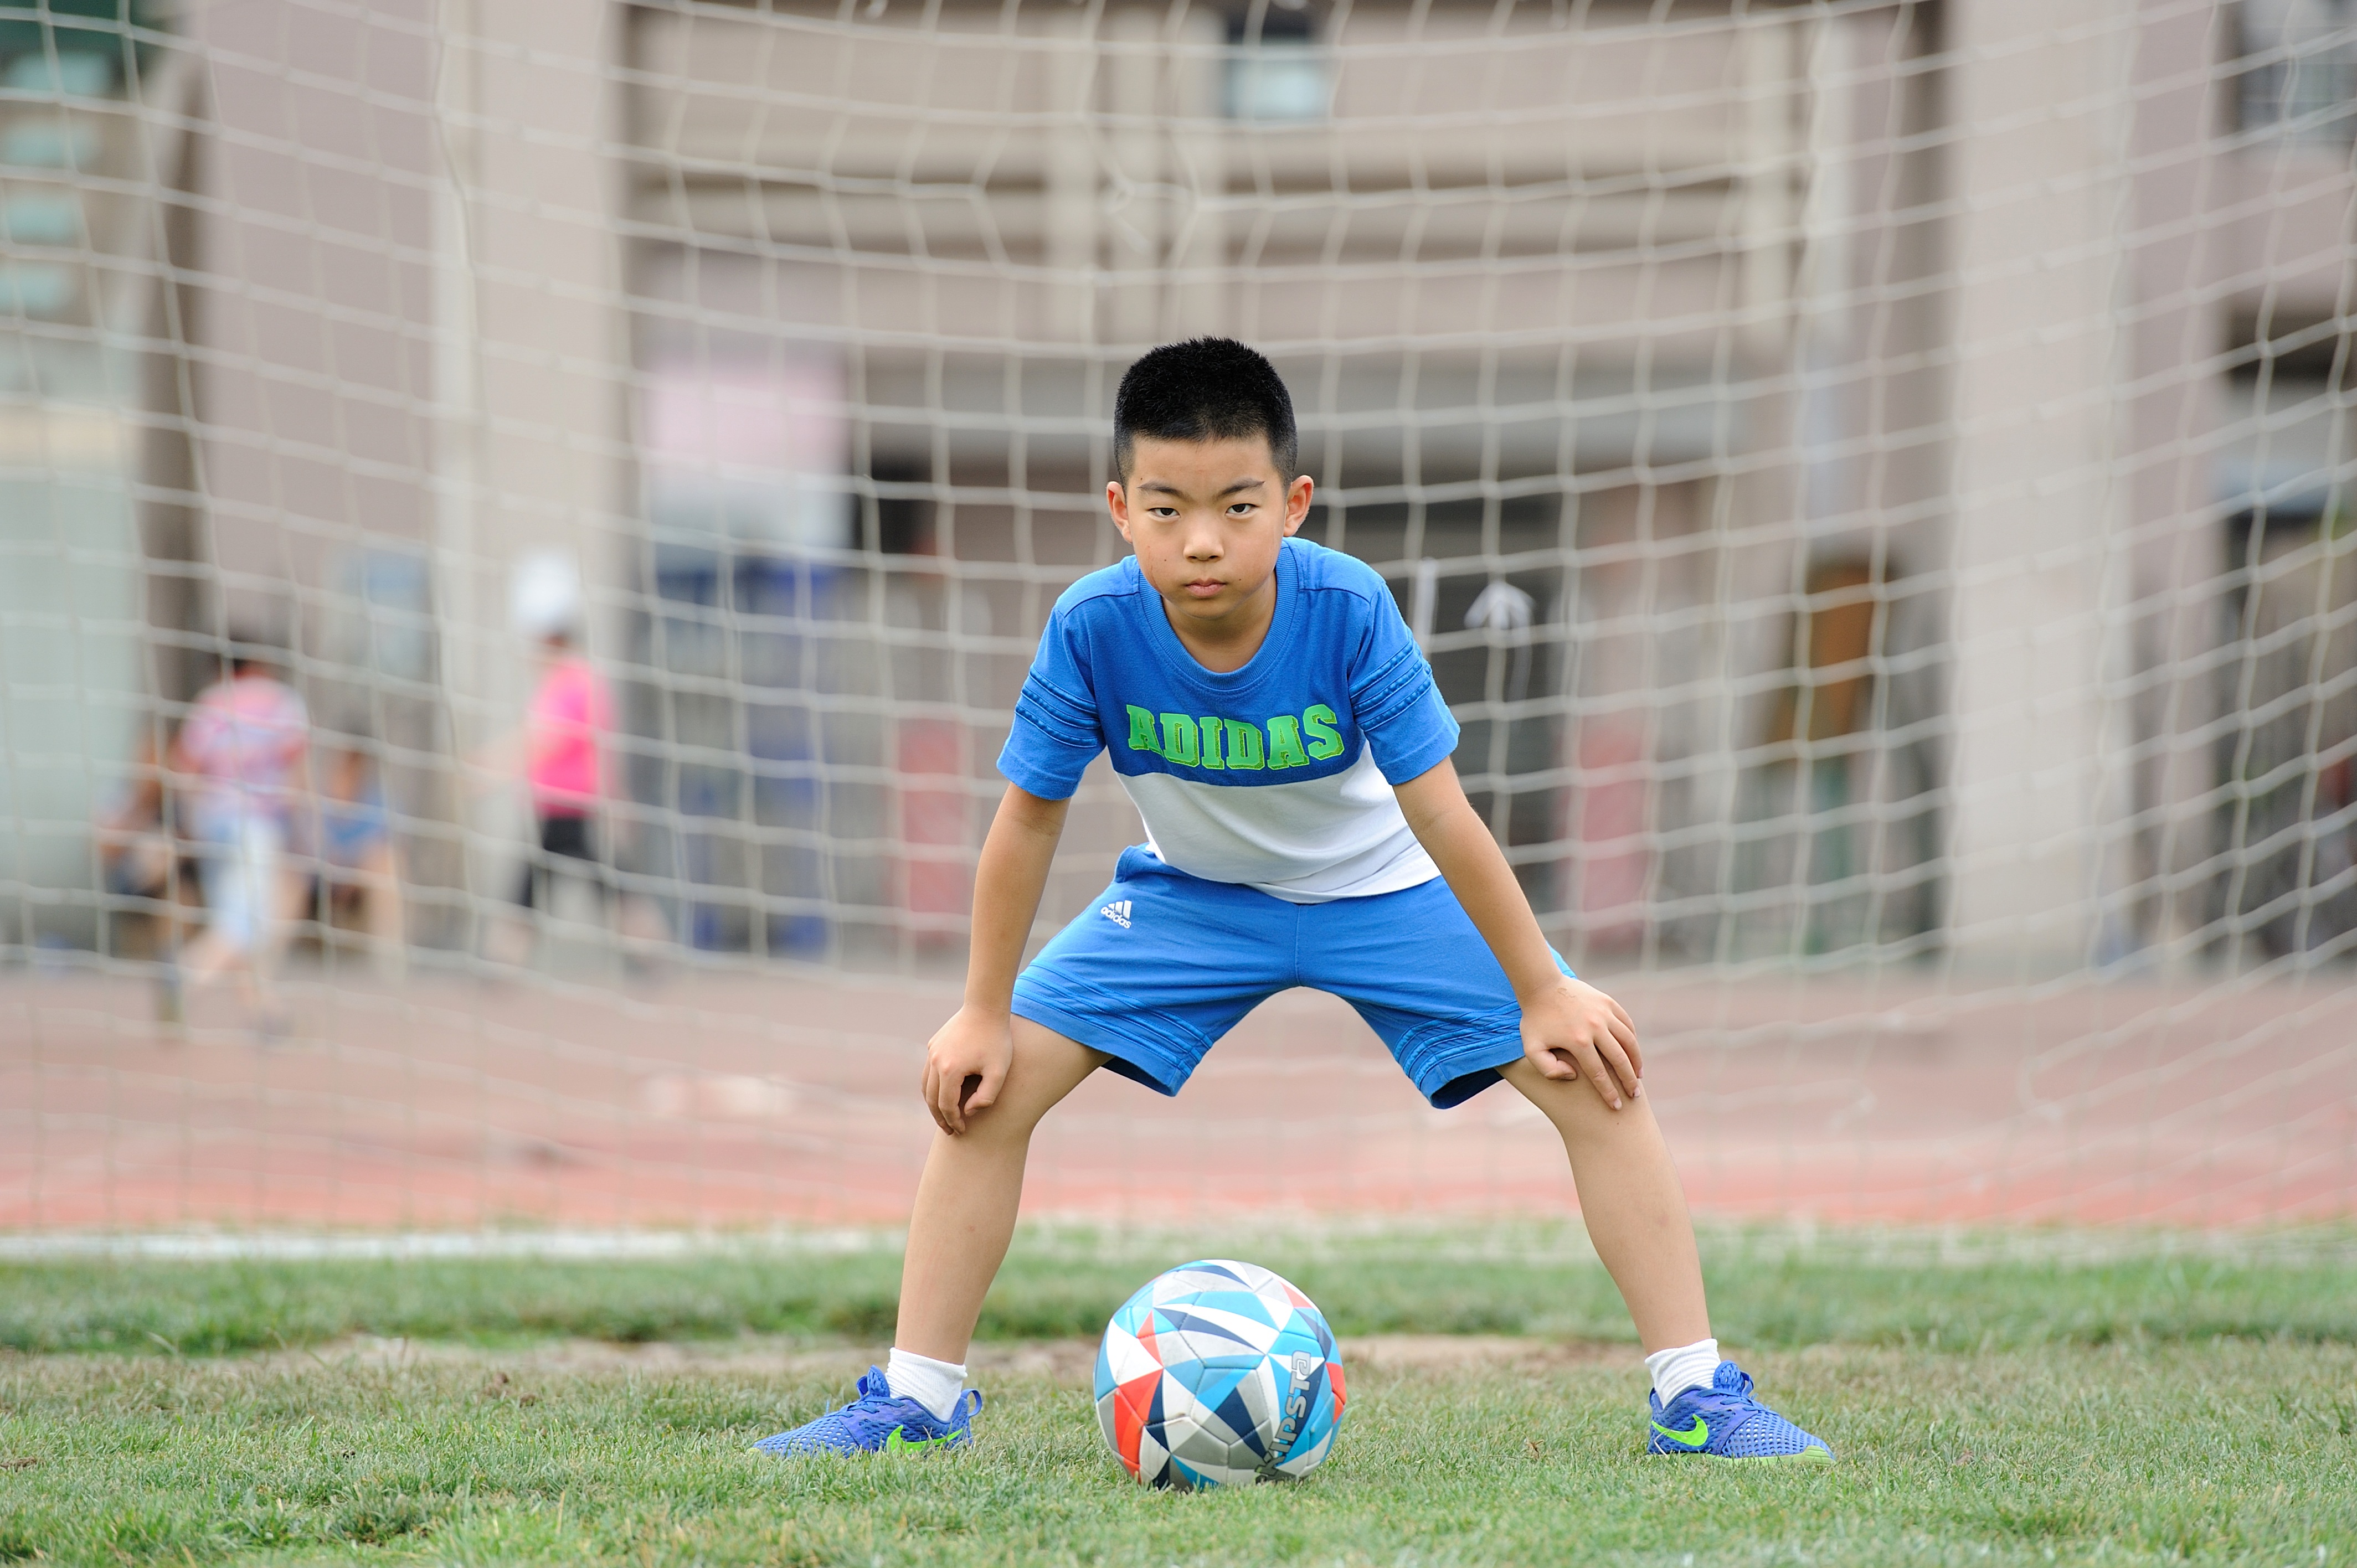
play, train, soccer, football, player, teenager, greenery, kids, sports, ball, athletics, tournament, sprint, goalkeeper, football player, human action